Viktor Antonov (art director)

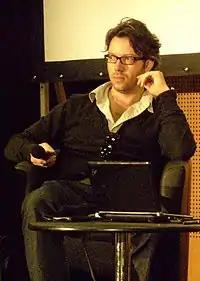
Antonov at Paris Games Week in 2010

Viktor Antonov (5 February 1972 – 7 February 2025) was a Bulgarian artist best known for his work on the video games "Half-Life 2" and "Dishonored".